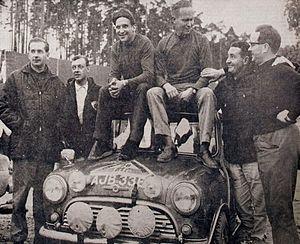
La Mini, initialement Morris Mini Minor et Austin Seven, sorties simultanément, est un modèle d'automobile d'entrée de gamme conçue pour BMC par l'ingénieur anglo-grec Alec Issigonis et fabriquée à Longbridge près de Birmingham. Elle fut vendue sous plusieurs marques Austin, Morris, Rover, Wolseley, Riley, Leyland et sous licence italienne Innocenti, avant de devenir une marque propre en 1969. Le modèle commercialisé sous la marque Innocenti était produit à Lambrate, un quartier de Milan. En 2001, après le rachat de la marque par le groupe allemand BMW, une seconde génération est lancée sous la marque Mini.
Timo Mäkinen, né le 18 mars 1938 à Helsinki en Finlande et mort le 4 mai 2017, est un des plus grands pilotes de rallye du milieu des années 1960 à celui des années 1970.
Le Rallye des 1000 lacs 1974, disputé du 2 au 4 août 1974, est la seizième manche du championnat du monde des rallyes courue depuis 1973 et la troisième manche du championnat 1974.